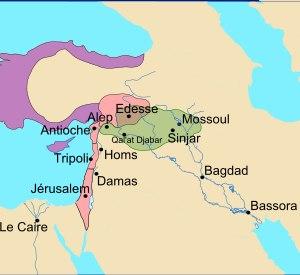
Imad ed-Din Zengi, ou Himad el-zain Zankay ibnou takaykh al- zewane, est le fils d'Aq Sunqur al-Hajib, gouverneur d'Alep sous le sultan Malik Shah Iᵉʳ.
Les Zengides, Zenguides ou Zankides sont les membres d'une dynastie turque qui a régné sur l'Orient musulman de 1127 à 1222.